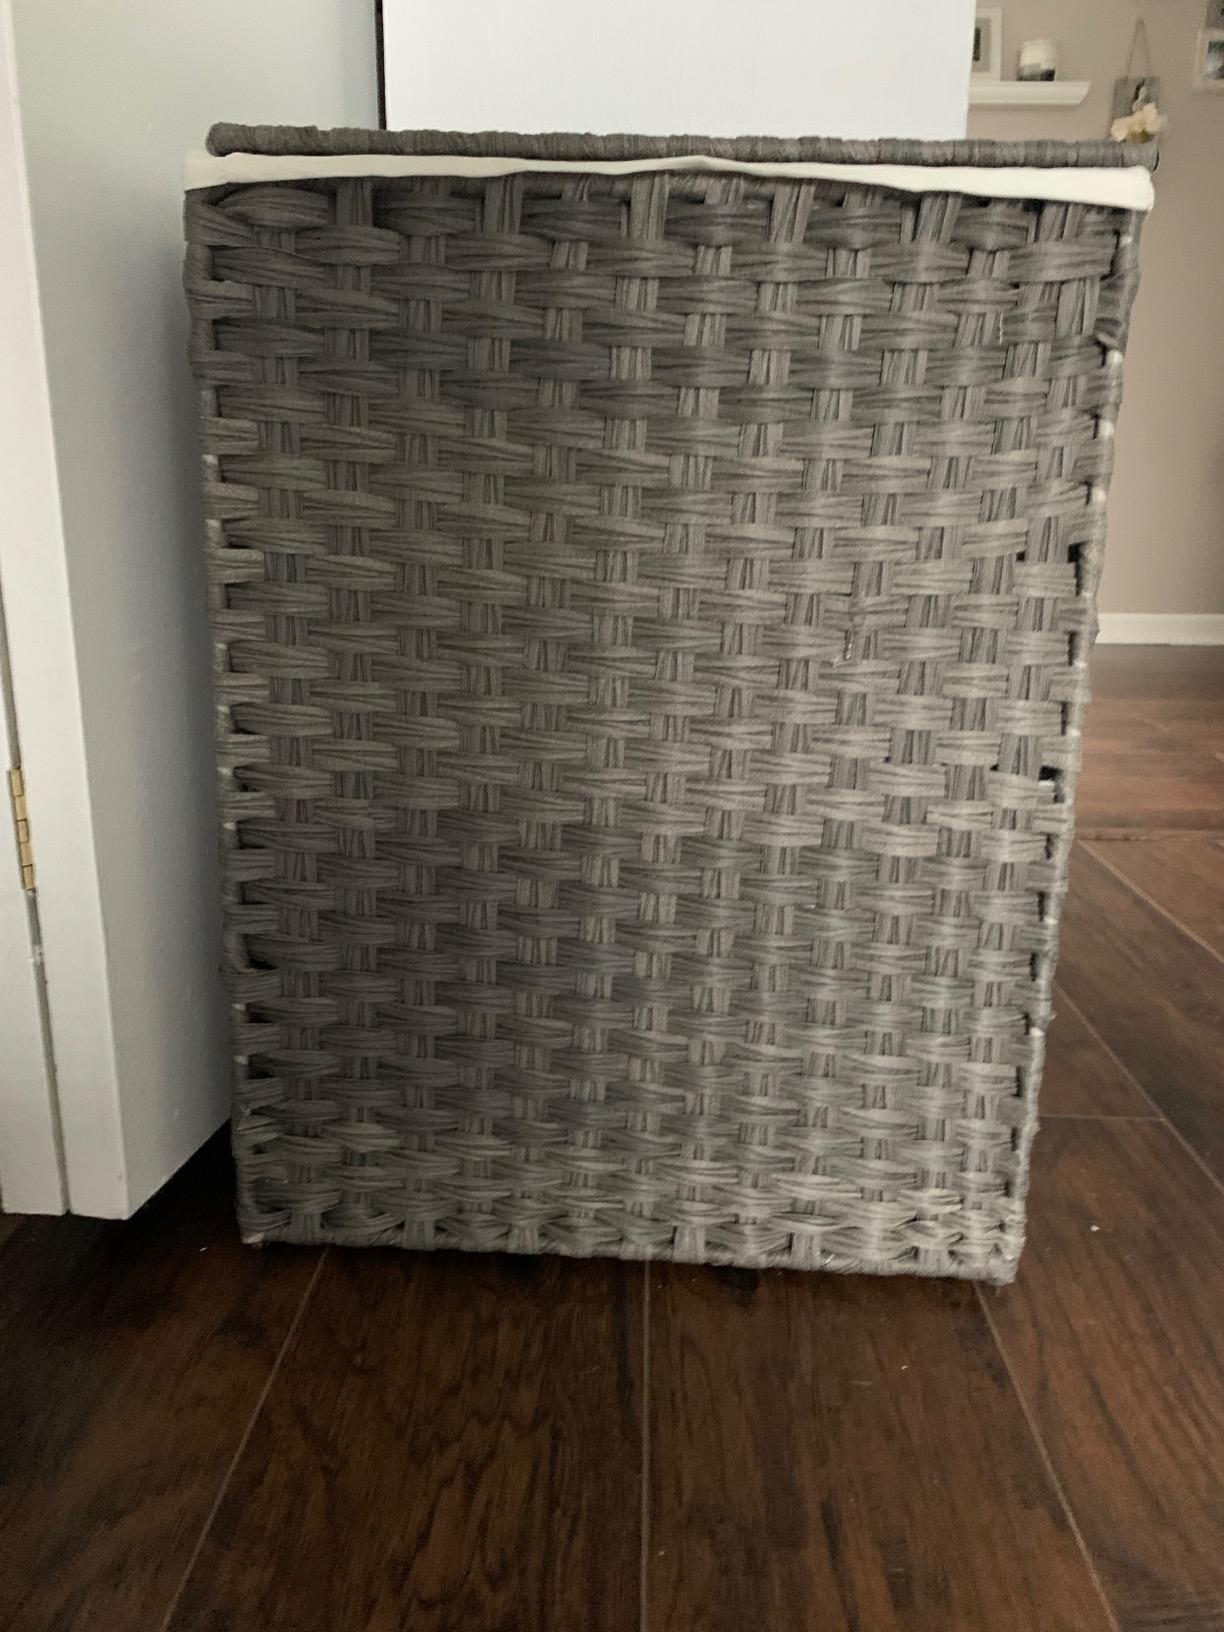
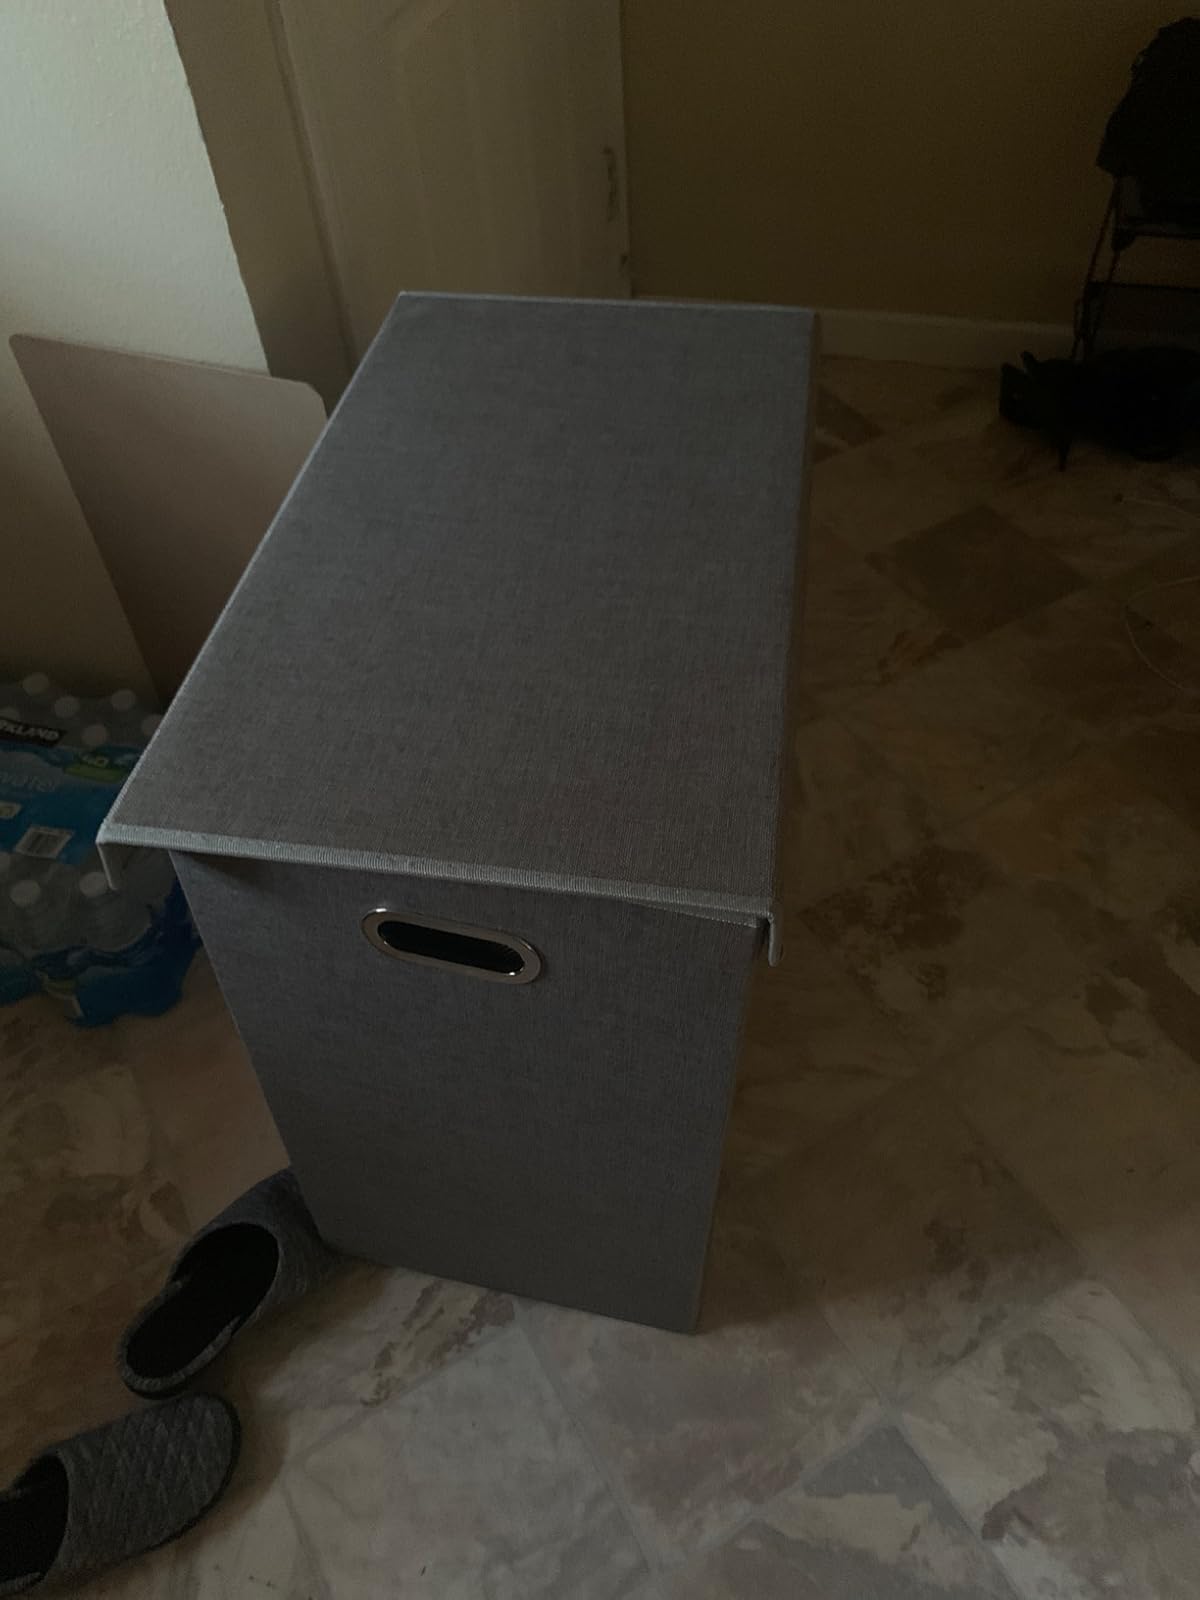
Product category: items_hamper
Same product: no